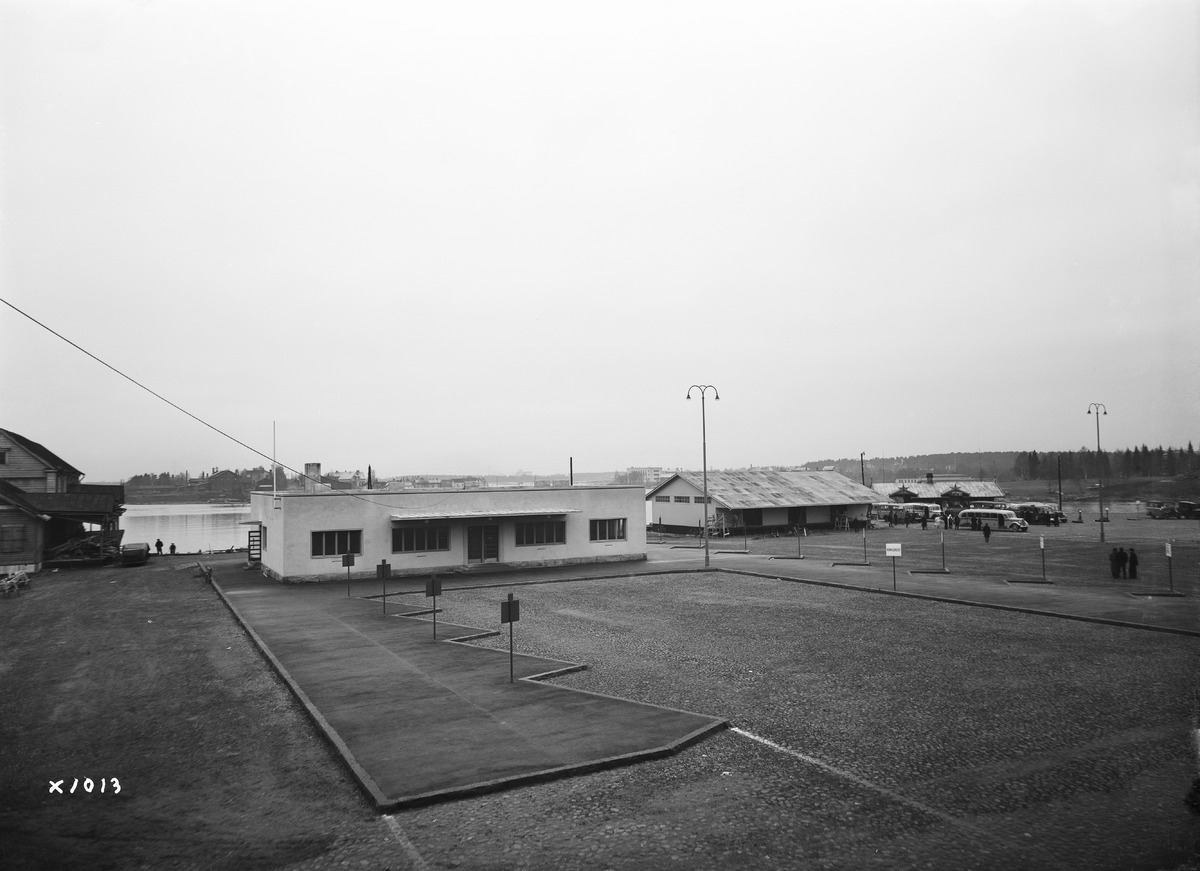
Oulun linja-autoasema
Oulu bus station
sisällön kuvaus: Oulun linja-autoasema 30.10.1937. Asemarakennus ja lähiympäristöä. content description: Oulu bus station on October 30, 1937. The station building and surroundings.
Vuosi: 1937
Paikka: Suomi, Oulu, Suomi, Pohjois-Pohjanmaa, Oulu
Aiheet: ulkokuva; yleiskuva; asemat; linja-autoasemat; rakennukset; buildings; bus stations; stations